Helen Virginia Stelle

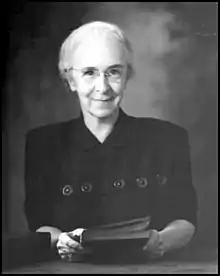
Helen Virginia Stelle

Helen Virginia Stelle (1884-September 21, 1947) was the first director of the Tampa Free Library (now the Tampa-Hillsborough County Public Library System) and one of the founders of the Florida Library Association.